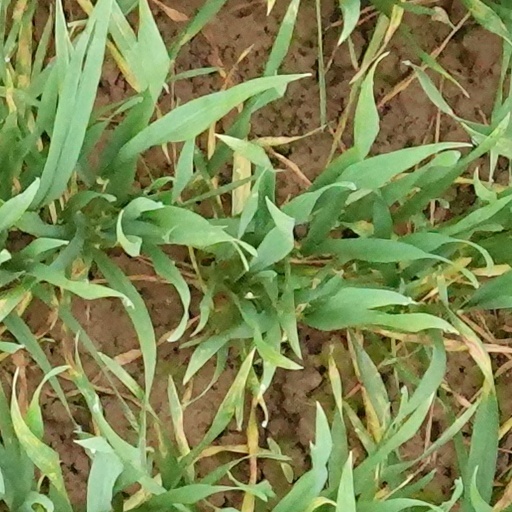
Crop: wheat